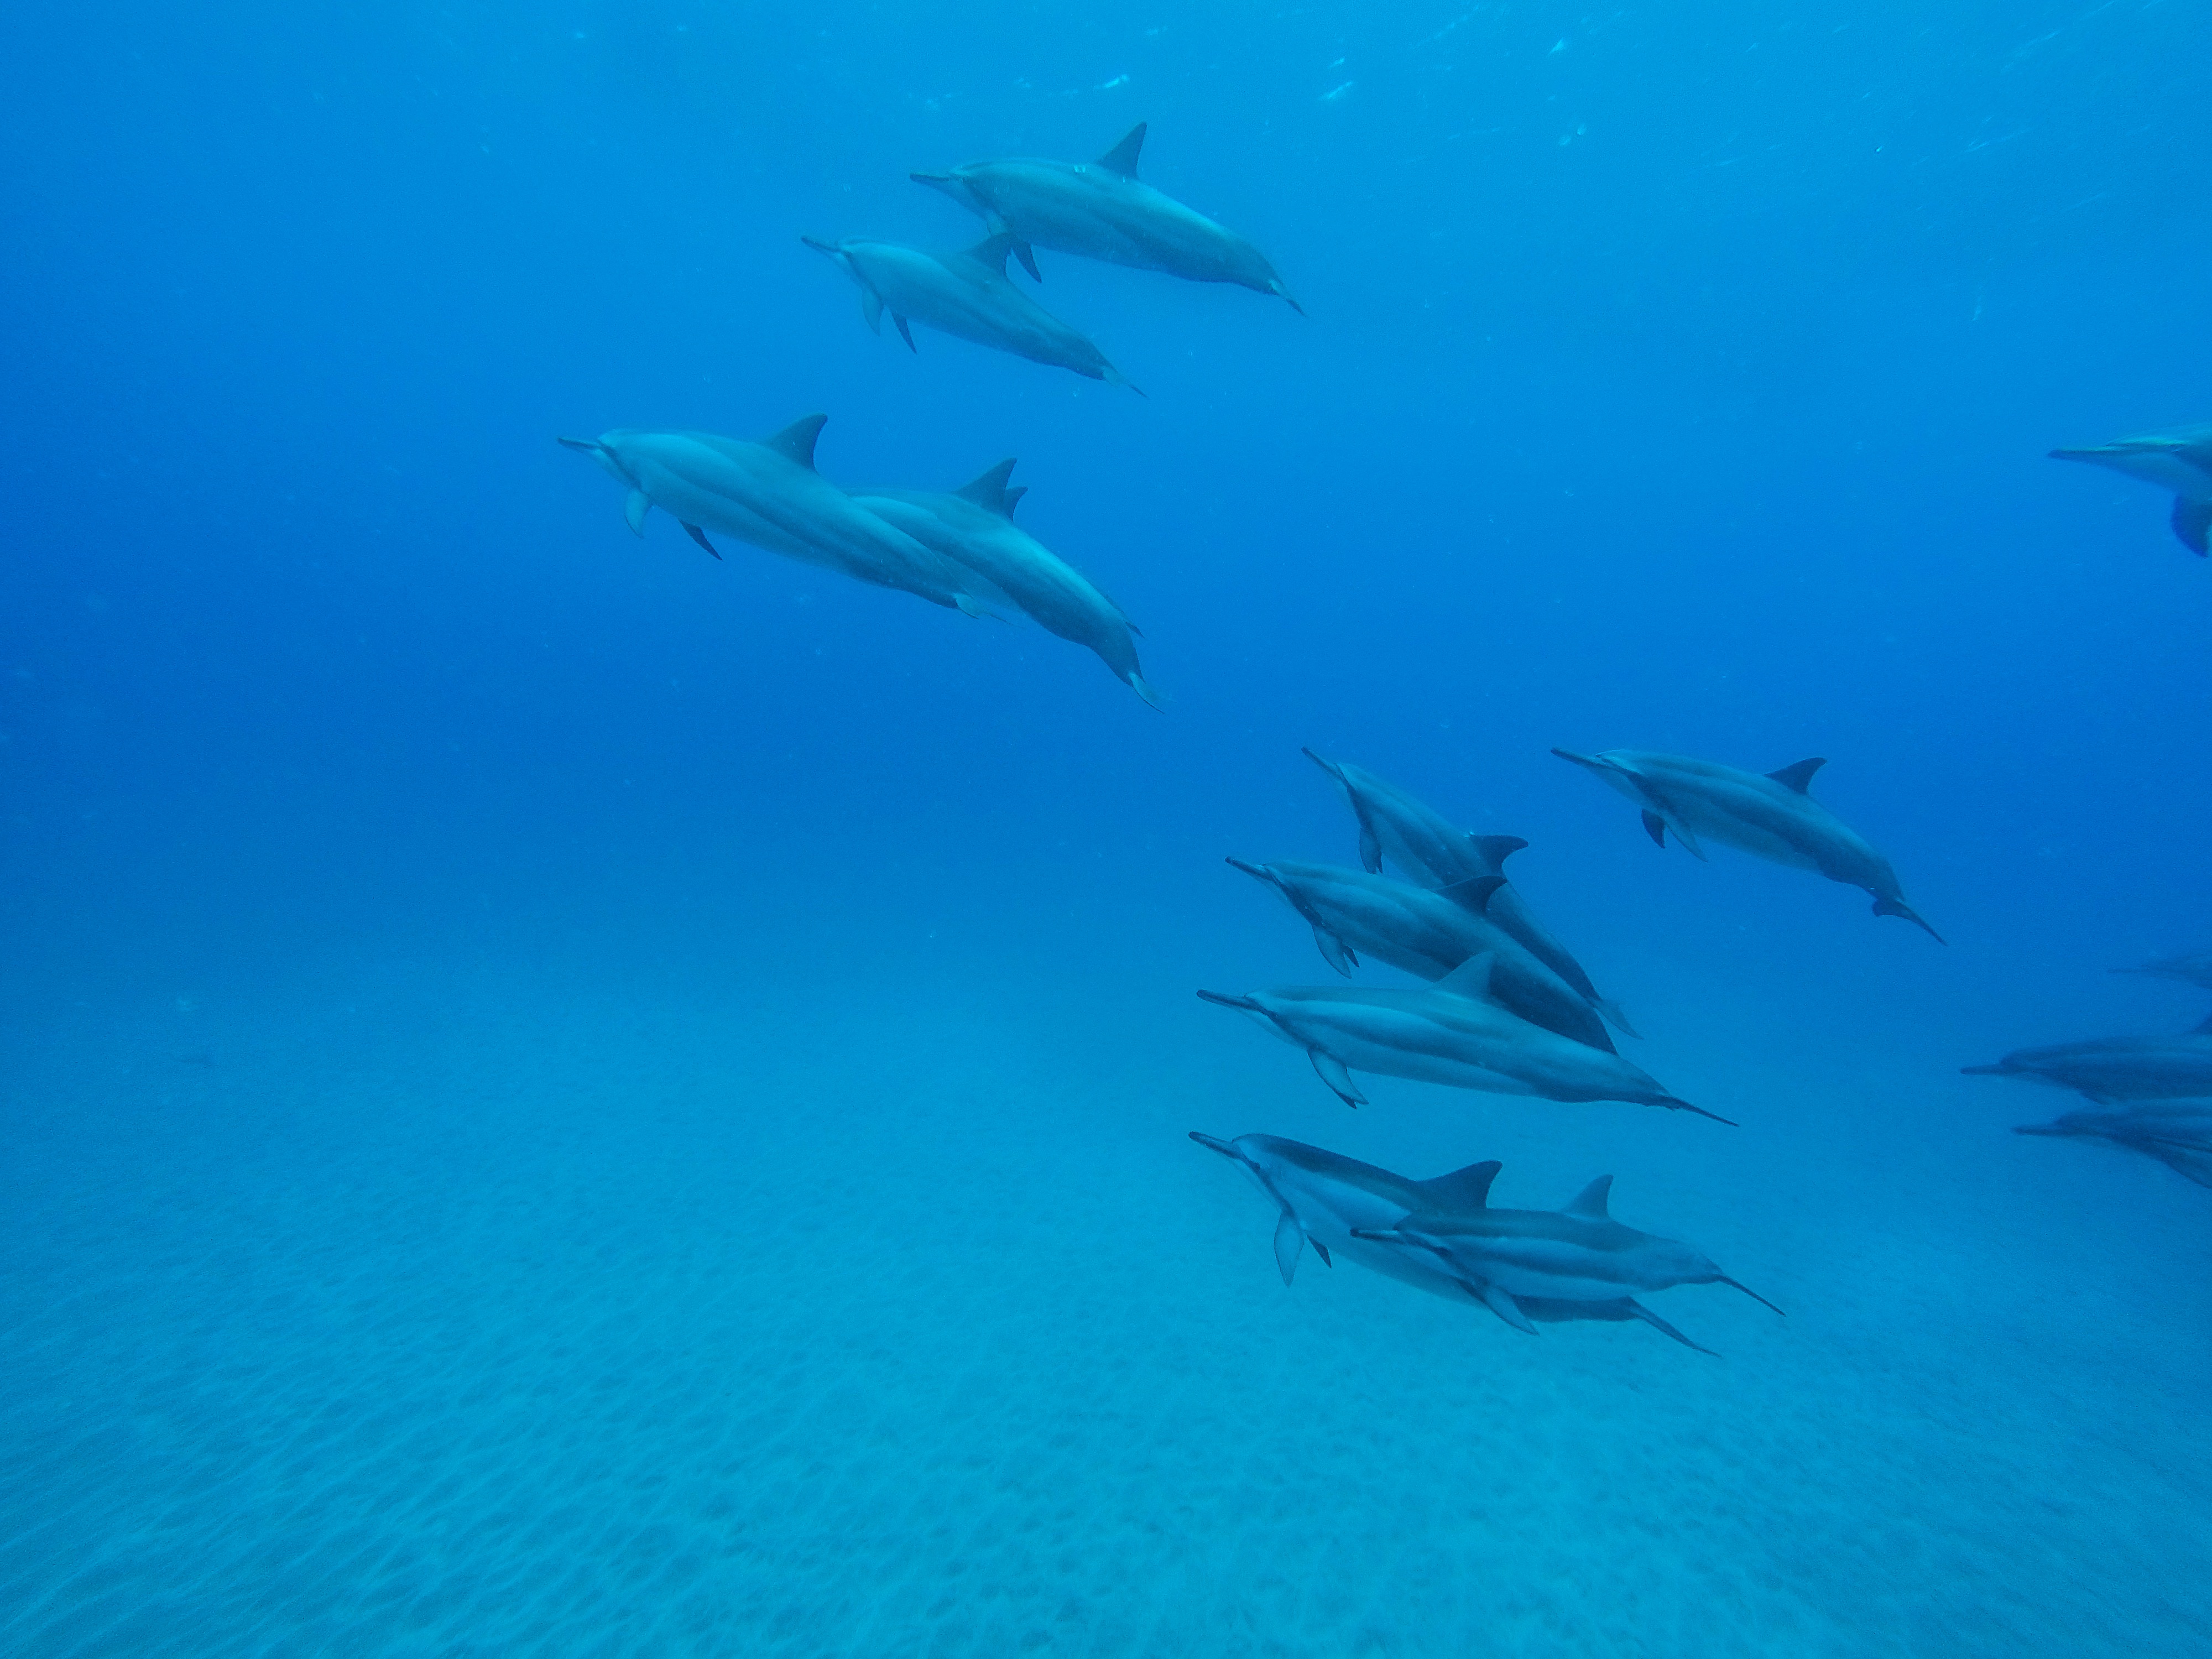
sea, ocean, underwater, biology, mammal, vertebrate, dolphin, marine mammal, marine biology, spinner dolphin, whales dolphins and porpoises, stenella, common bottlenose dolphin, short beaked common dolphin